Circuit Road flat murder

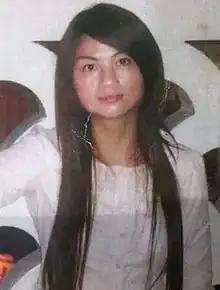
Zhang Huaxiang before her death

On 21 March 2016, 28-year-old Zhang Huaxiang (6 November 1987 – 21 March 2016), a Chinese nurse working in Singapore, was murdered by her close male friend Boh Soon Ho, a Malaysian working as a cafeteria worker in Singapore. Boh's motive behind the murder was due to his feeling jealous over Zhang, whom he considered his girlfriend, not reciprocating his feelings and went out with another man, which caused him to use a towel to strangle Zhang in a fit of anger, and he even tried having sex on her corpse.